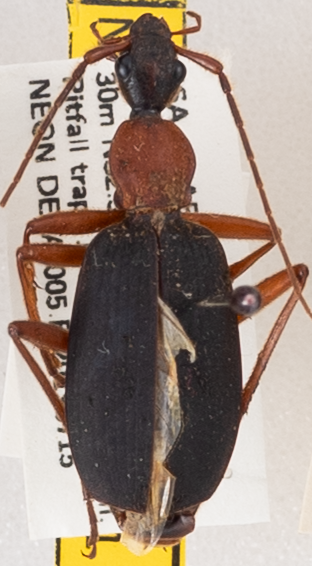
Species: Galerita bicolor
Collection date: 2019-07-15
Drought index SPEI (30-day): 0.184
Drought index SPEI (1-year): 1.01
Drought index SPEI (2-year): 0.9